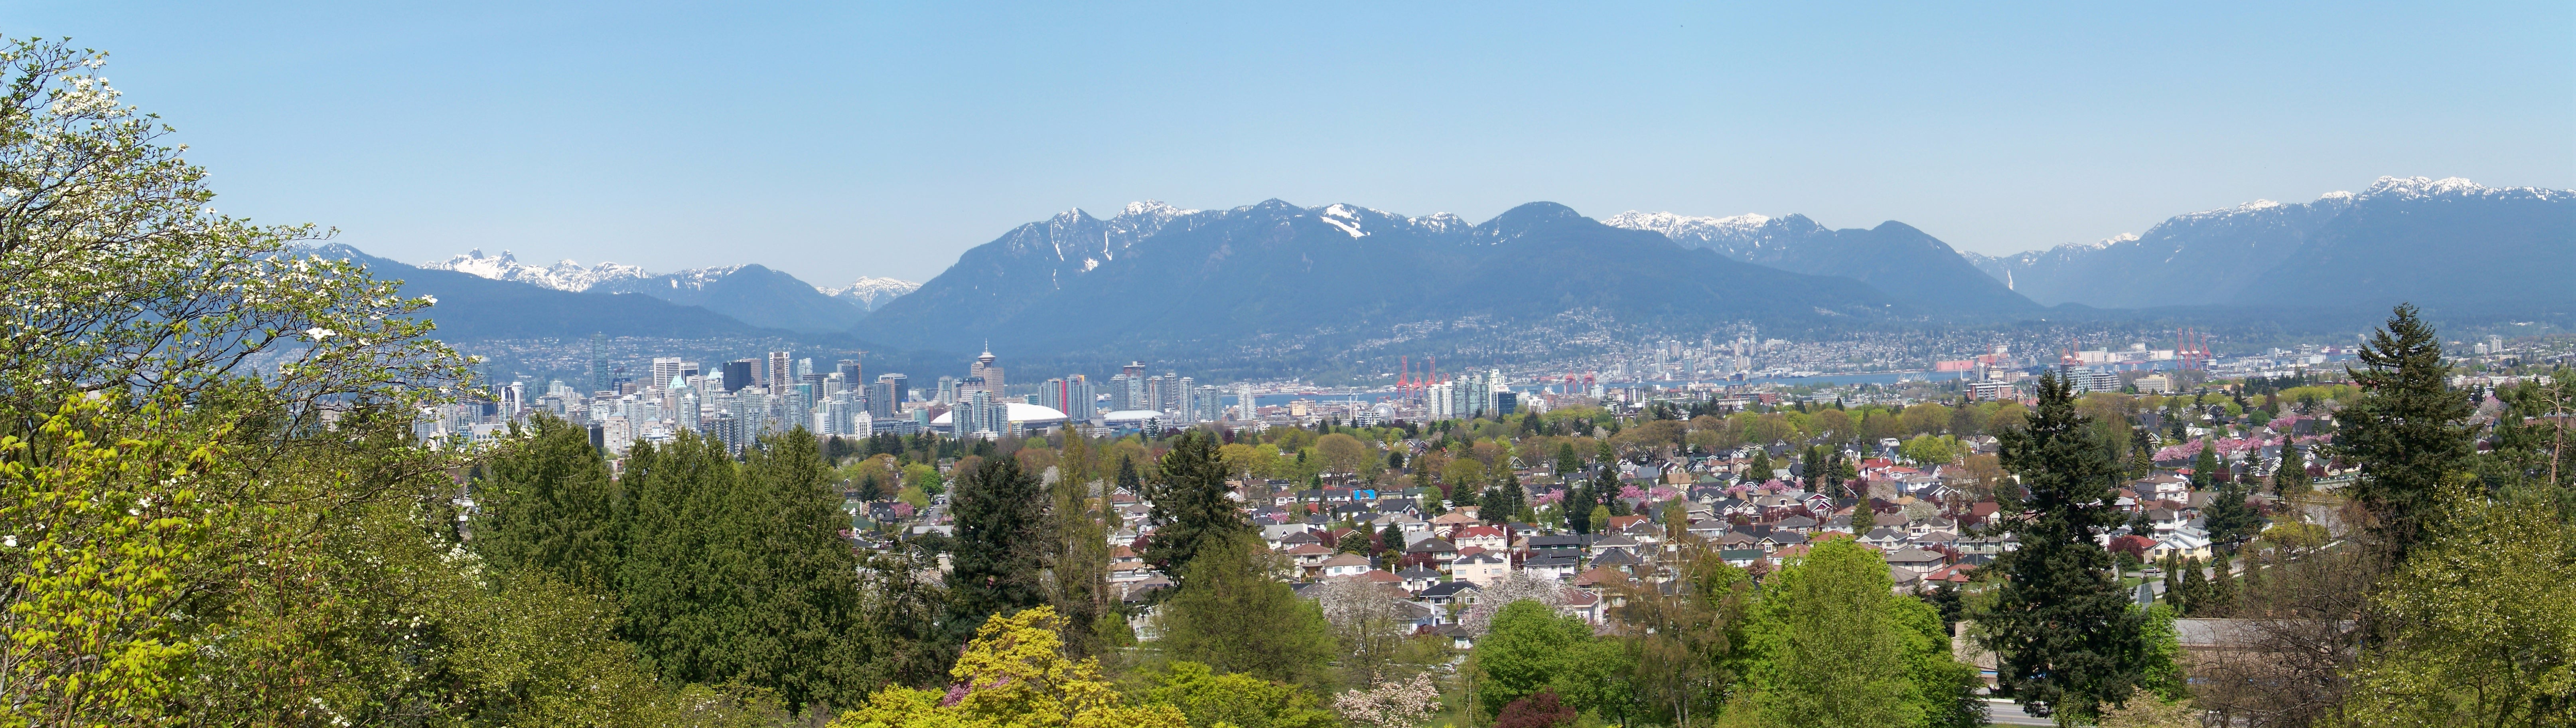
tree, forest, wilderness, walking, mountain, trail, skyline, meadow, adventure, city, valley, mountain range, cityscape, panorama, park, vancouver, ridge, plateau, ecosystem, biome, mountainous landforms, temperate coniferous forest